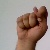
The image shows a hand gesture representing the letter 'T' in Indian Sign Language.